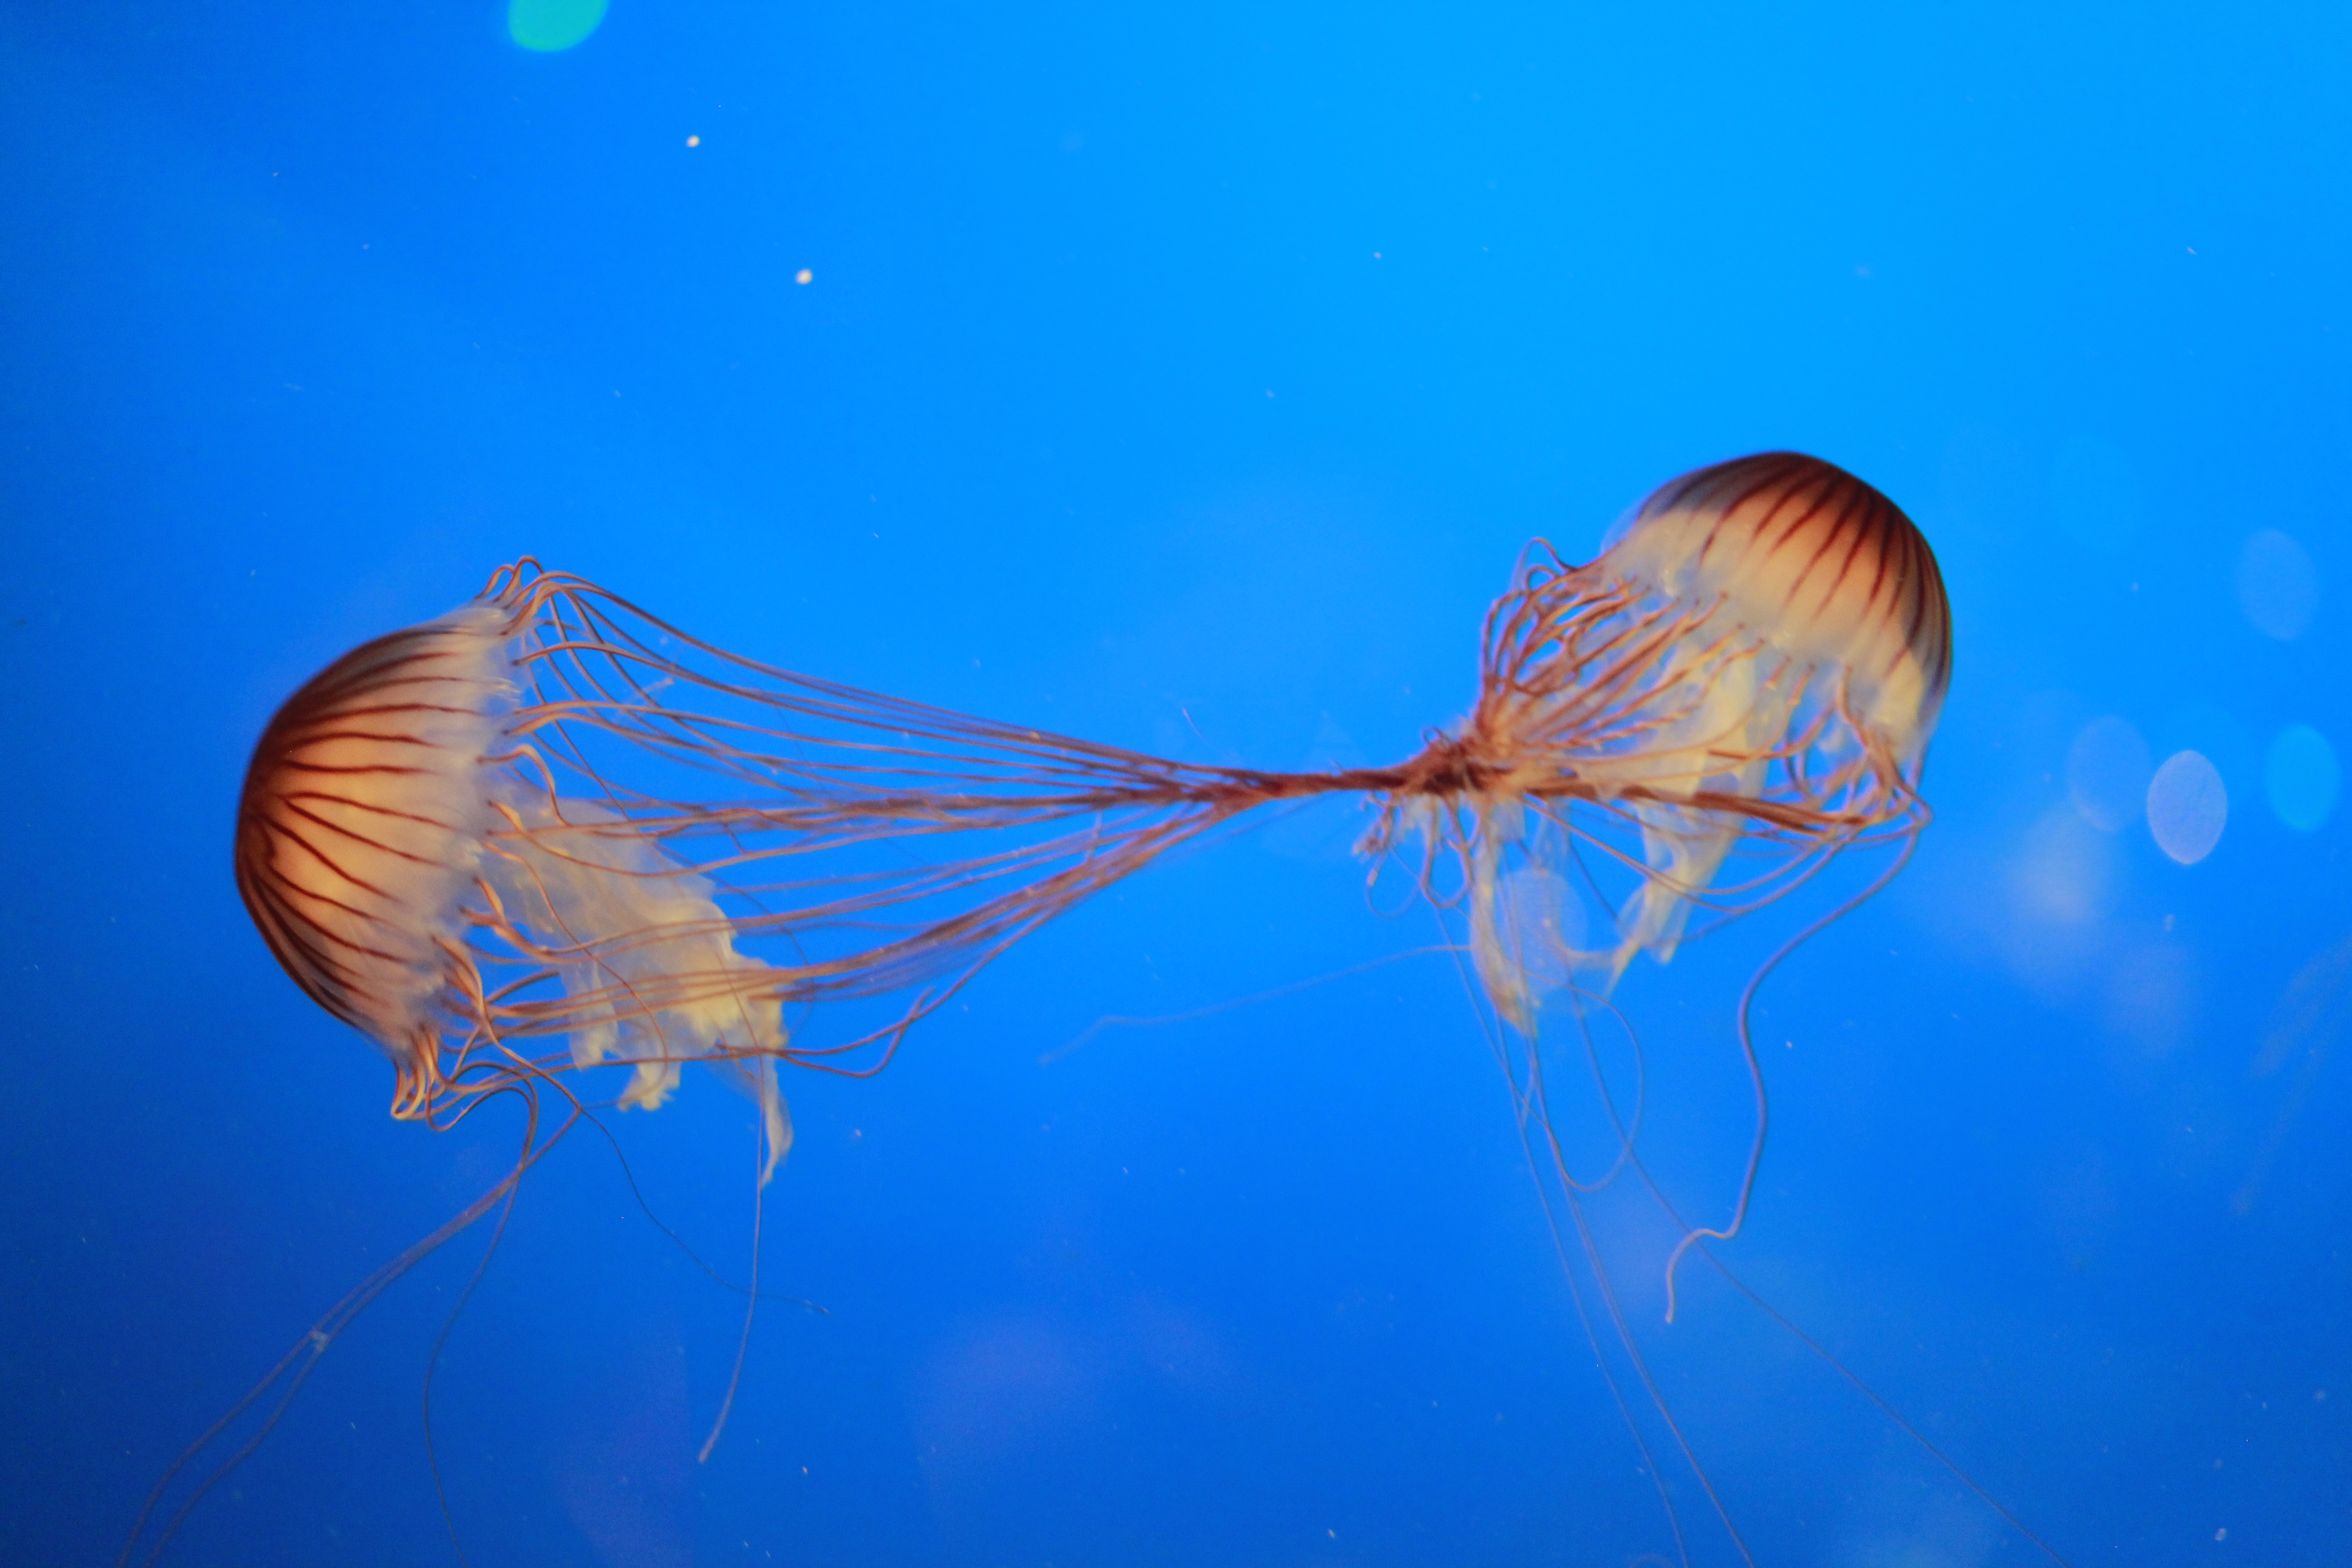
sea, ocean, wing, animal, underwater, swim, biology, jellyfish, blue, aquatic, colorful, fish, invertebrate, creatures, jelly, aqua, aquarium, cnidaria, deep, marine, beauty, exotic, dangerous, tangled, sting, macro photography, organism, marine biology, marine invertebrates, deep sea fish